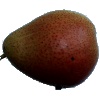
Label: Pear Forelle 1